List of uninhabited regions

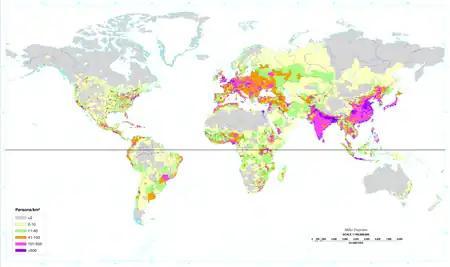
World population density map (1994), showing uninhabited or nearly uninhabited areas in gray.

The list of uninhabited regions includes a number of places around the globe. The list changes year over year as human beings migrate into formerly uninhabited regions, or migrate out of formerly inhabited regions.